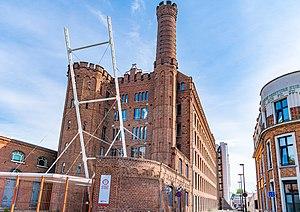
Le batiment des Archives Nationales du Monde du Travail dans le quartier du centre. Batiment historique. Patrimoine. Architecture. Archives.
Roubaix est une commune française située dans le département du Nord, en région Hauts-de-France. Elle est le chef-lieu de deux cantons. Autrefois appelée Robacum ensuite au XIe nommée Rubaix et plus fréquemment au XIIe Rosbais et Rosbacum.